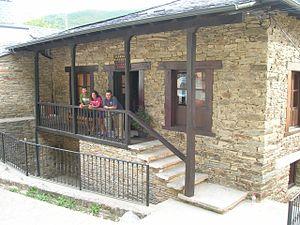
Pereje est une localité espagnole du municipio de Trabadelo dans la comarque de El Bierzo, province de León, communauté autonome de Castille-et-León.